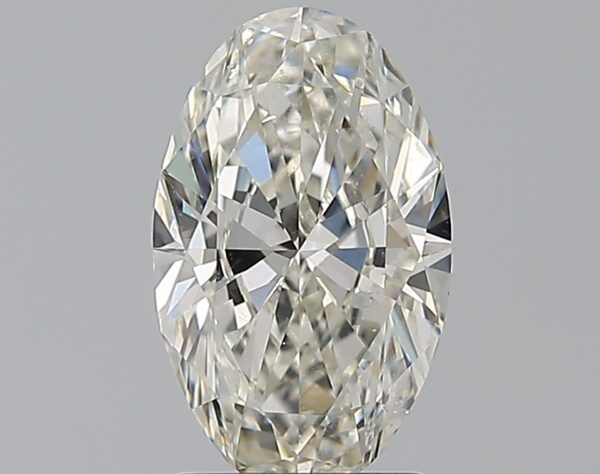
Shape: oval
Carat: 1.7
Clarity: SI1
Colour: I
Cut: VG
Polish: EX
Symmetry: VG
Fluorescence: ST
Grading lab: GIA
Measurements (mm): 10.3 x 6.39 x 3.82